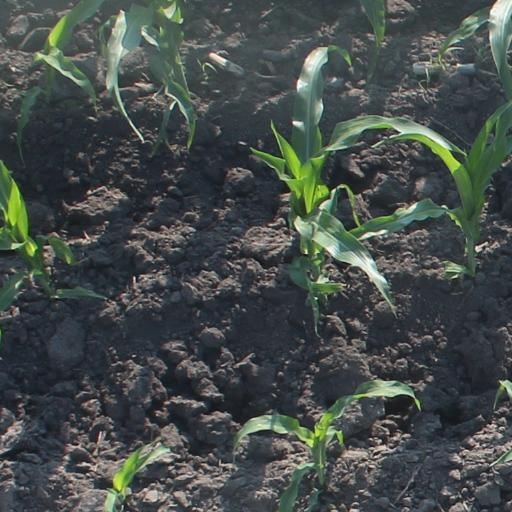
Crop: maize; corn